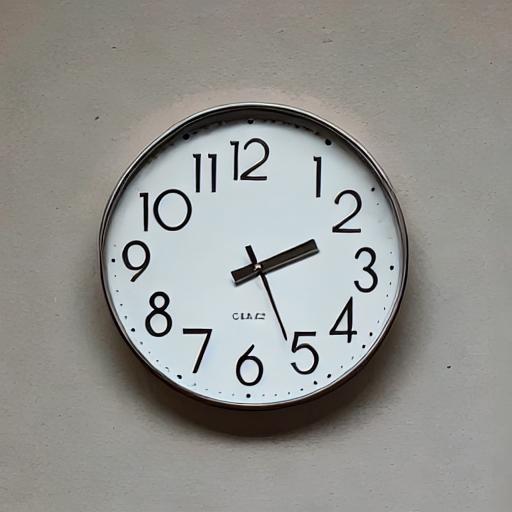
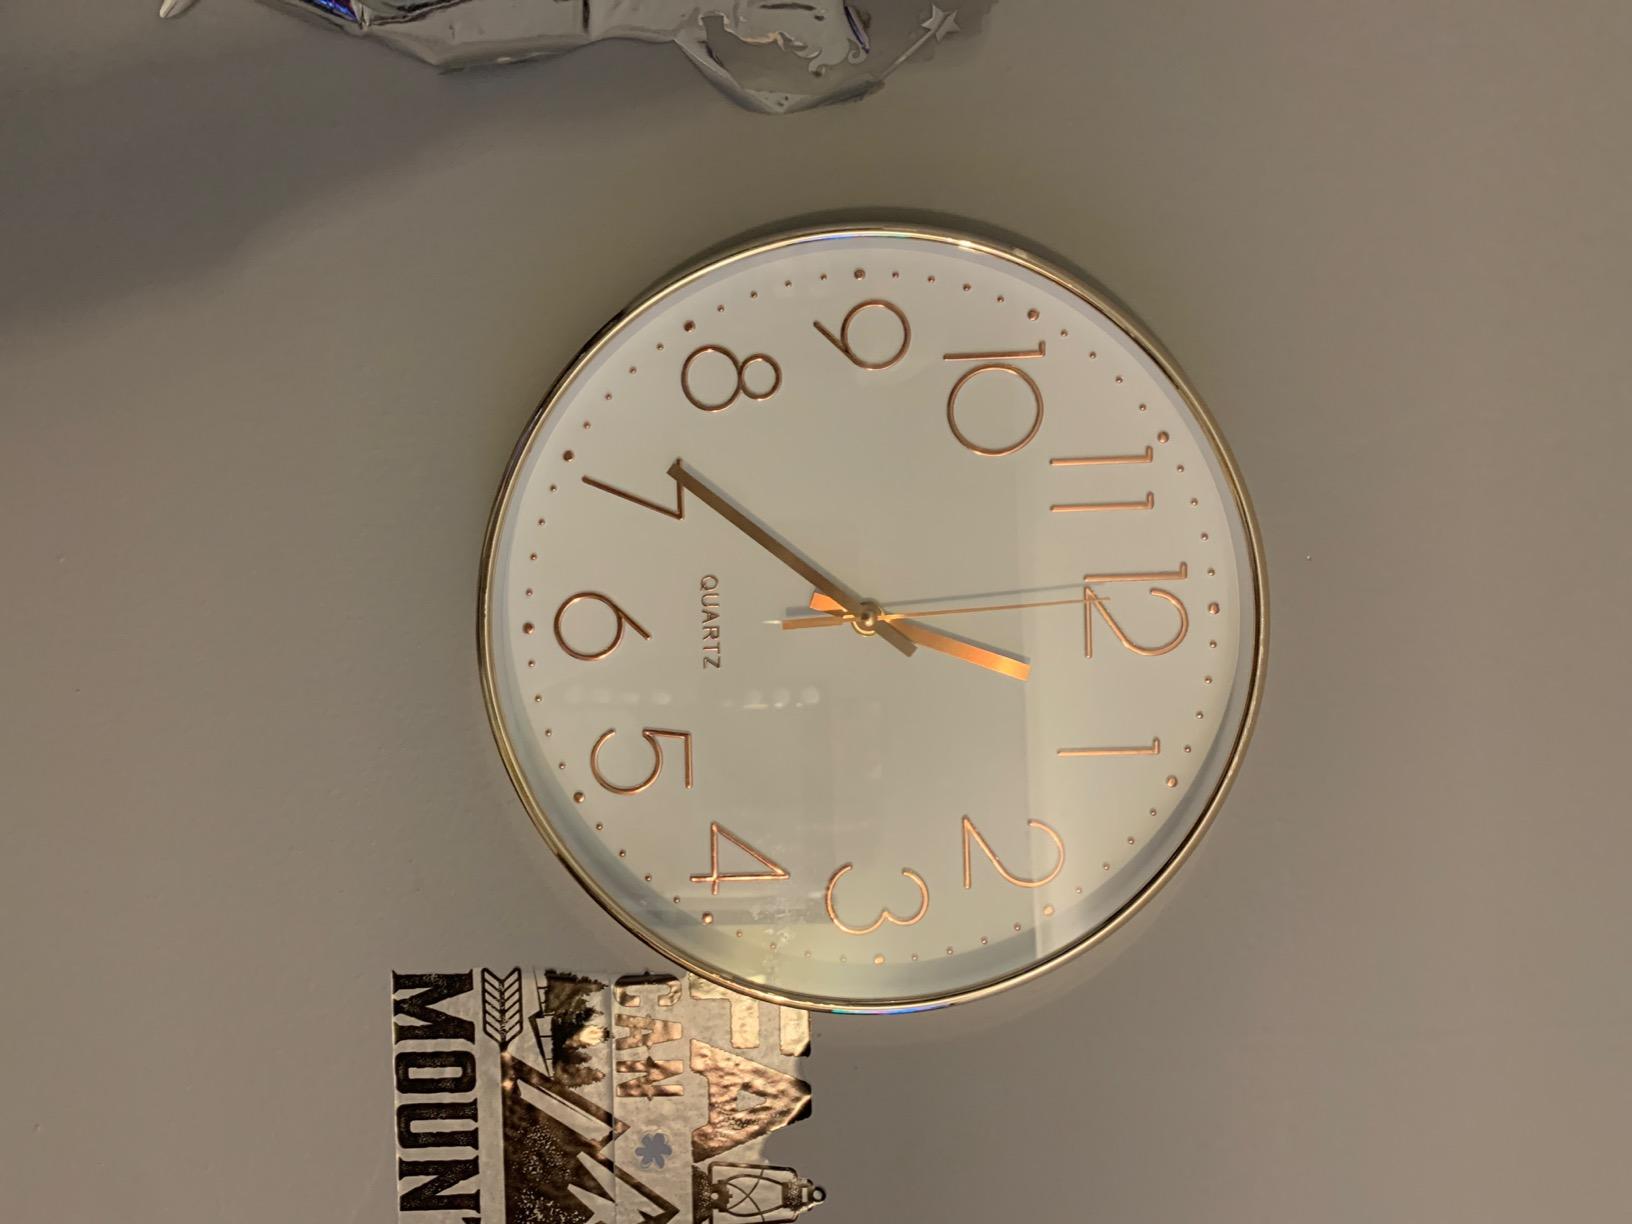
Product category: clock
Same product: no